Rail transport in Vietnam

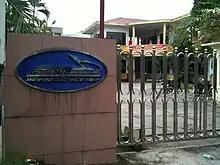
The Da Nang branch office of Vietnam Railways.

The Vietnamese railway network is owned and operated by the state-owned enterprise Vietnam Railways (VNR), which operates a number of different subsidiaries involved in construction, communications, training, and other activities connected to railway maintenance. Following the end of the Vietnam War in 1975, the newly reunified Vietnamese railway network was centrally managed by the precursor of VNR, the government's Department of Railways. Initially, low rail tariffs and the poor state of infrastructure used in other modes of transport led to high usage, but revenue proved to be insufficient to cover the railway's operating costs. In 1986, the Government's implementation of Doi Moi economic reforms led to the deregulation of the transport sector and the shift towards a market-led economy, forcing the railways to change in order to maintain a competitive edge. The Department of Railways was reorganized into Vietnam Railways in 1989; since that time, railway reform has passed through a number of stages. Responsibility for rail infrastructure and operations were separated by government decree in 1994. The government of Germany began providing assistance with the restructuring of the railway sector in 2000, allowing VNR to improve the efficiency and effectiveness of its operations, thus increasing its competitiveness. In 2003, VNR was re-organized as a state corporation, the Vietnam Railway Corporation, operating in railway transport and related services; railway administration and infrastructure management were given to the Vietnam Railway Administration, under the authority of the Ministry of Transport. A Railway Law was passed by the National Assembly on 19 May 2005; although regulations for the law's implementation have yet to be issued, it does provide a strong basis for further sector development; among other things, it proposed that foreign investors be invited to invest in Vietnam Railways.